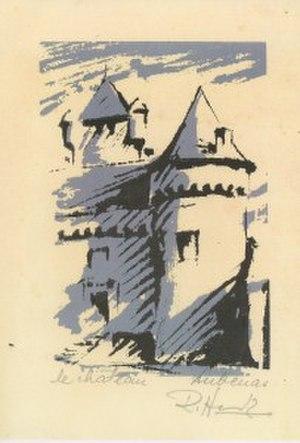
chateau d'aubenas
Roger Hentz est un artiste-peintre alsacien, né à Strasbourg, Bas-Rhin le 29 mars 1927 et décédé à Lachapelle-sous-Aubenas, en Ardèche le 14 décembre 2009.